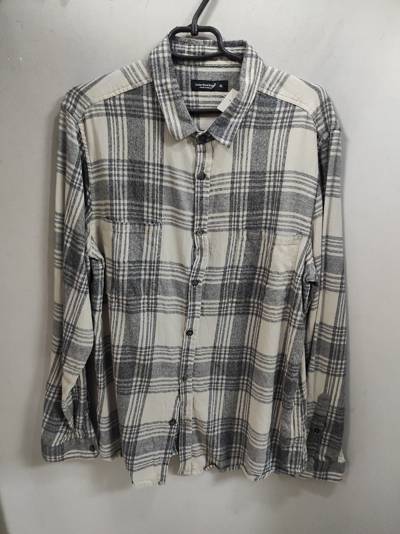
Waste category: clothes